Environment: real
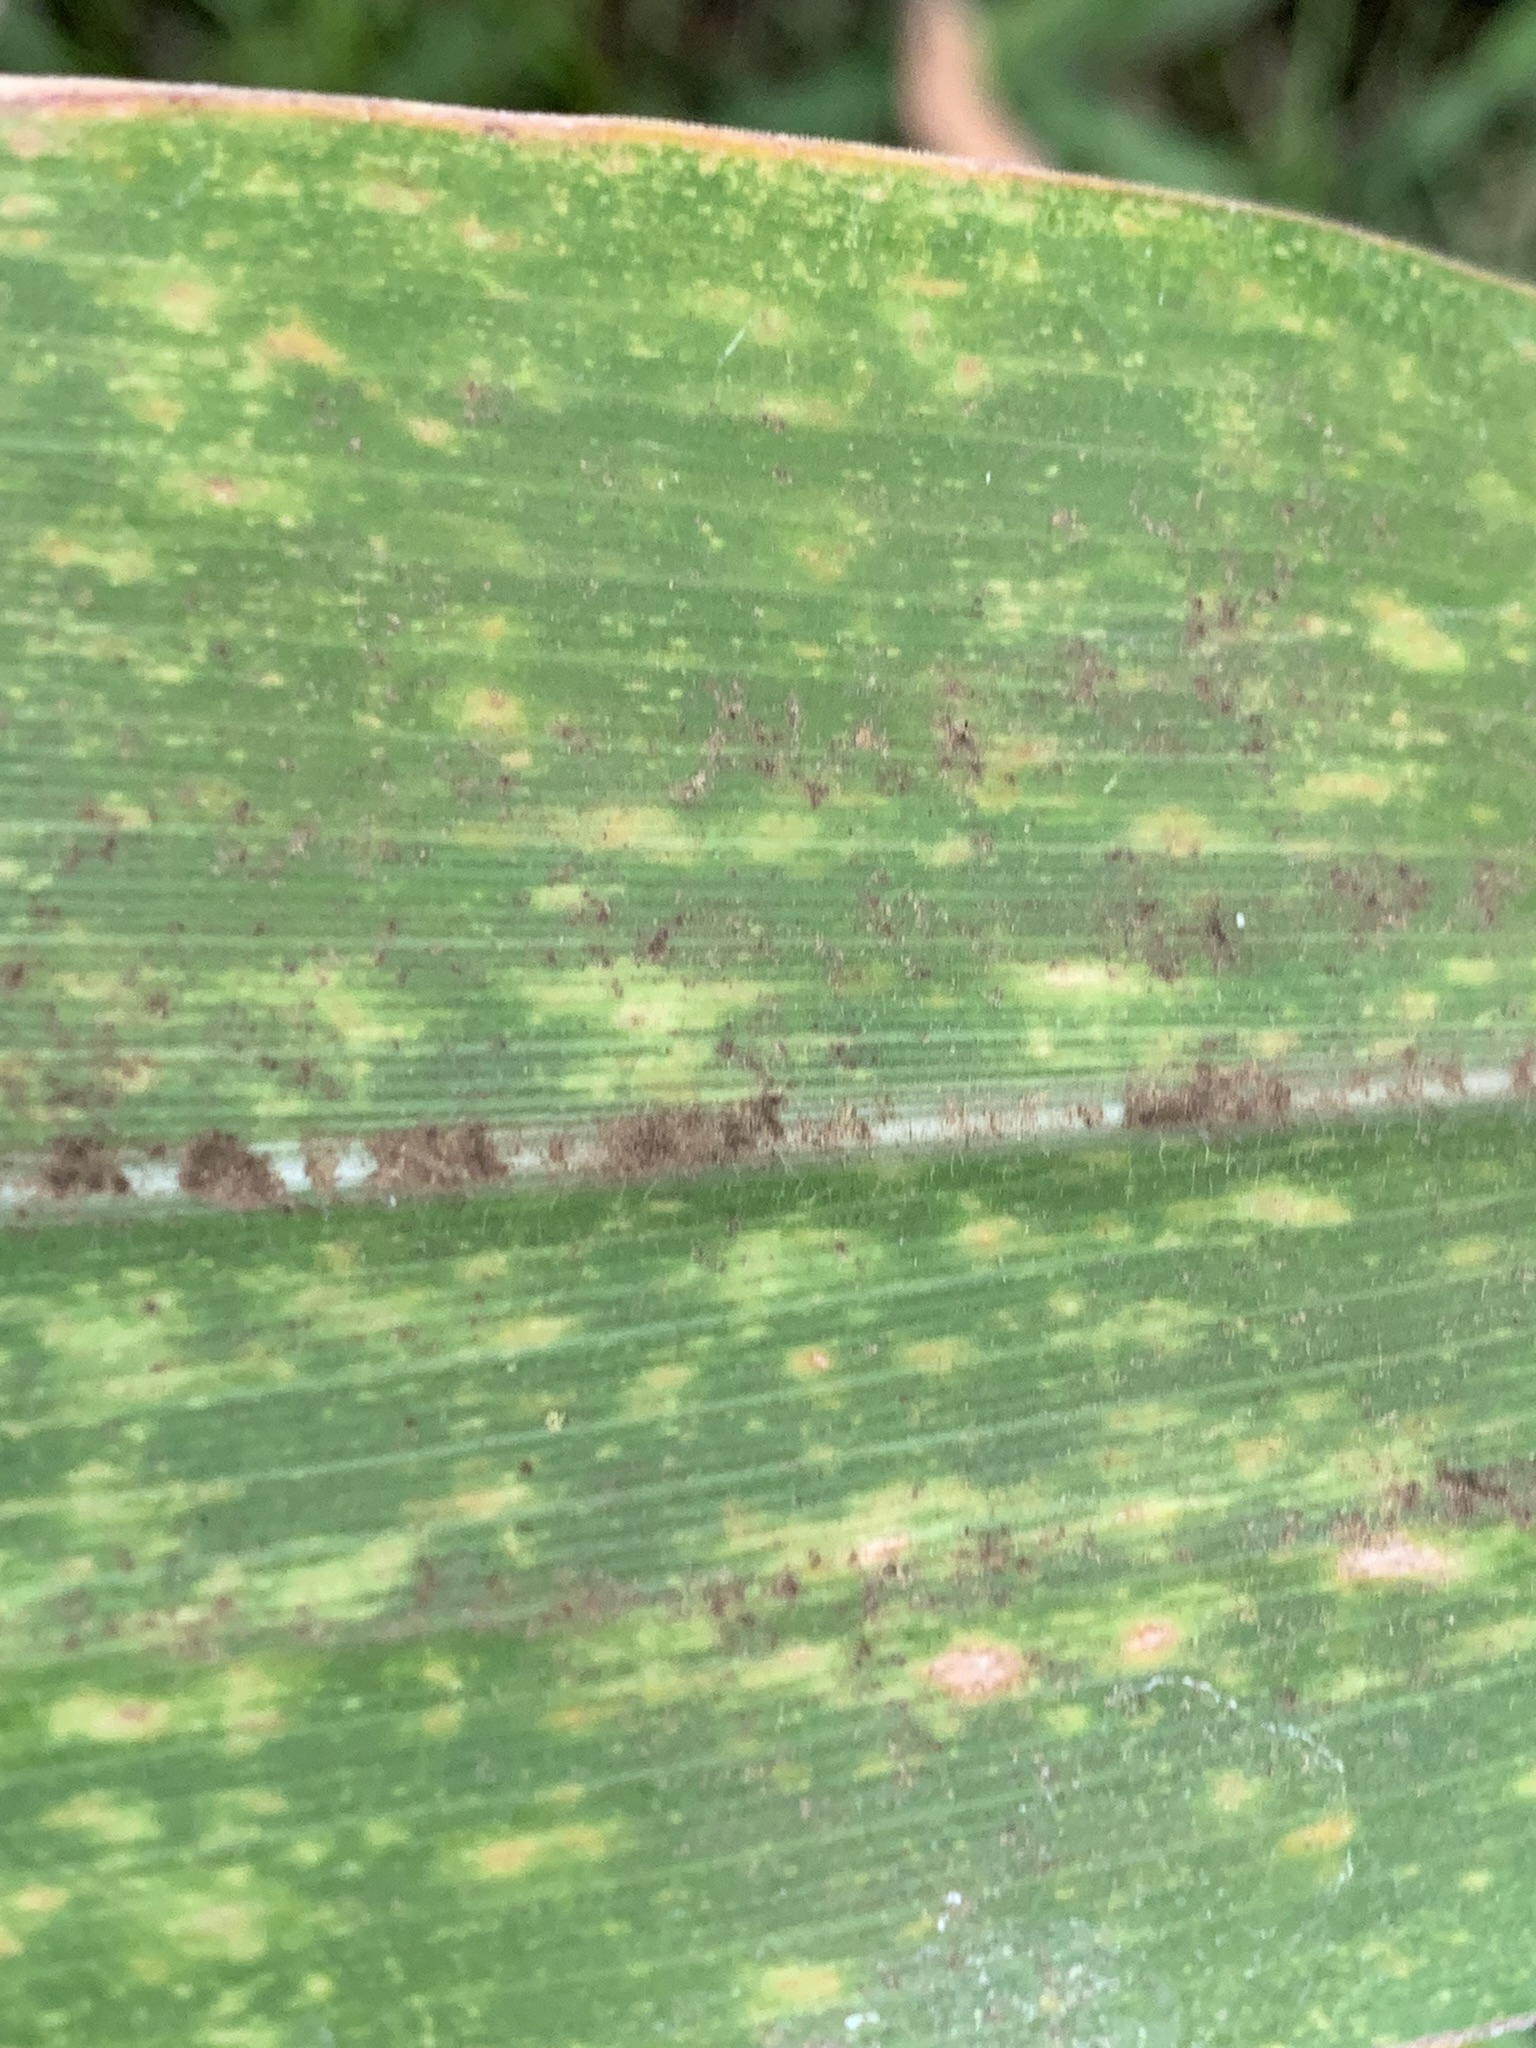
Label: lethal_necrosis